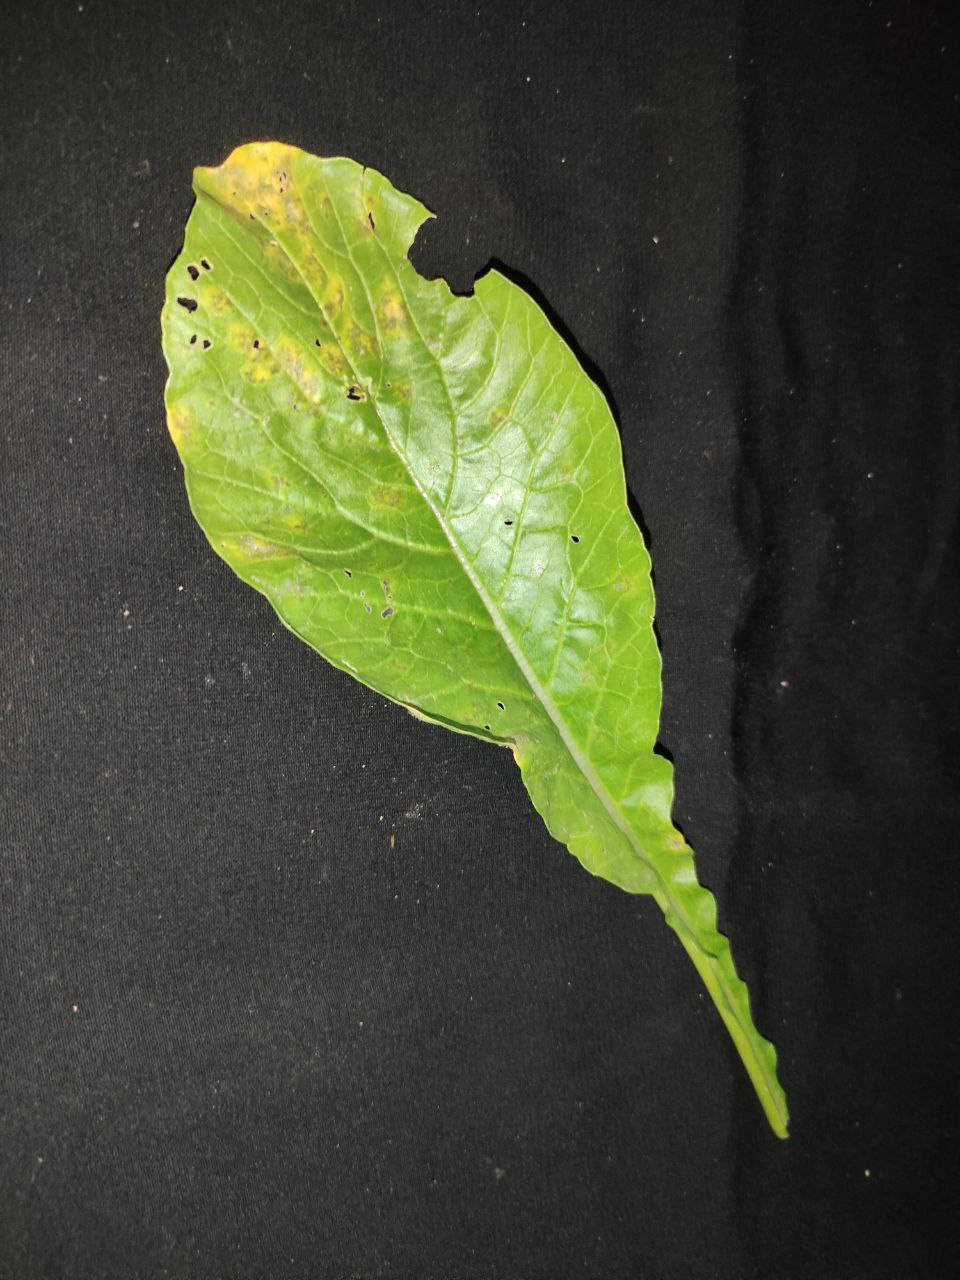
Label: Downey mildew